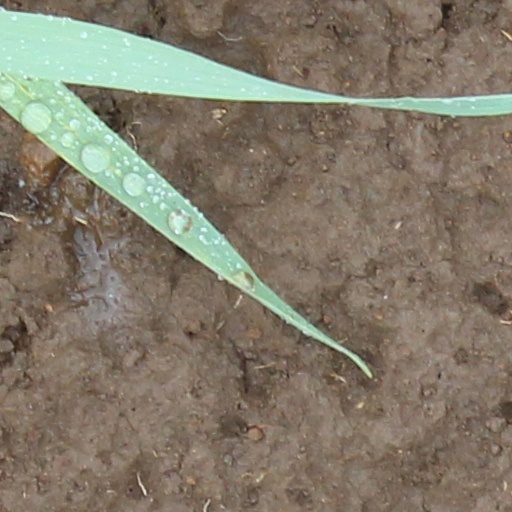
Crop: wheat